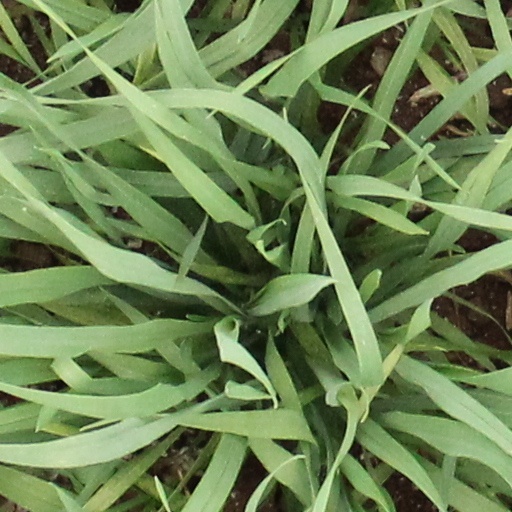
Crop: wheat